London School of Economics

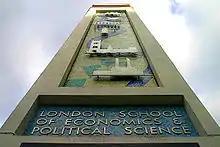
St Clement's Building

Although LSE is a member institution of the federal University of London, it is also a university in its own right and awards it own degrees.